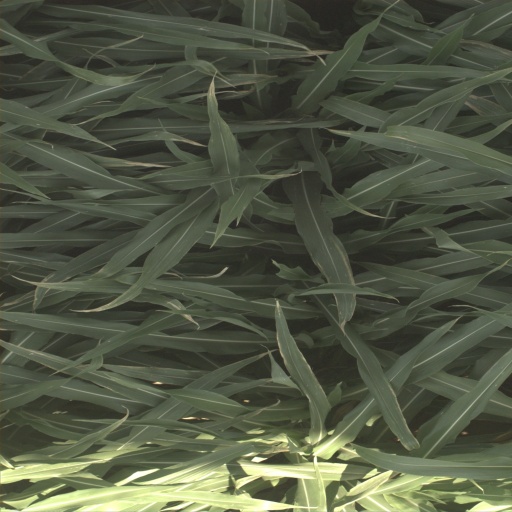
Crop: sorghum